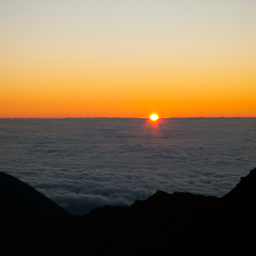
sun emerging from a sea of clouds